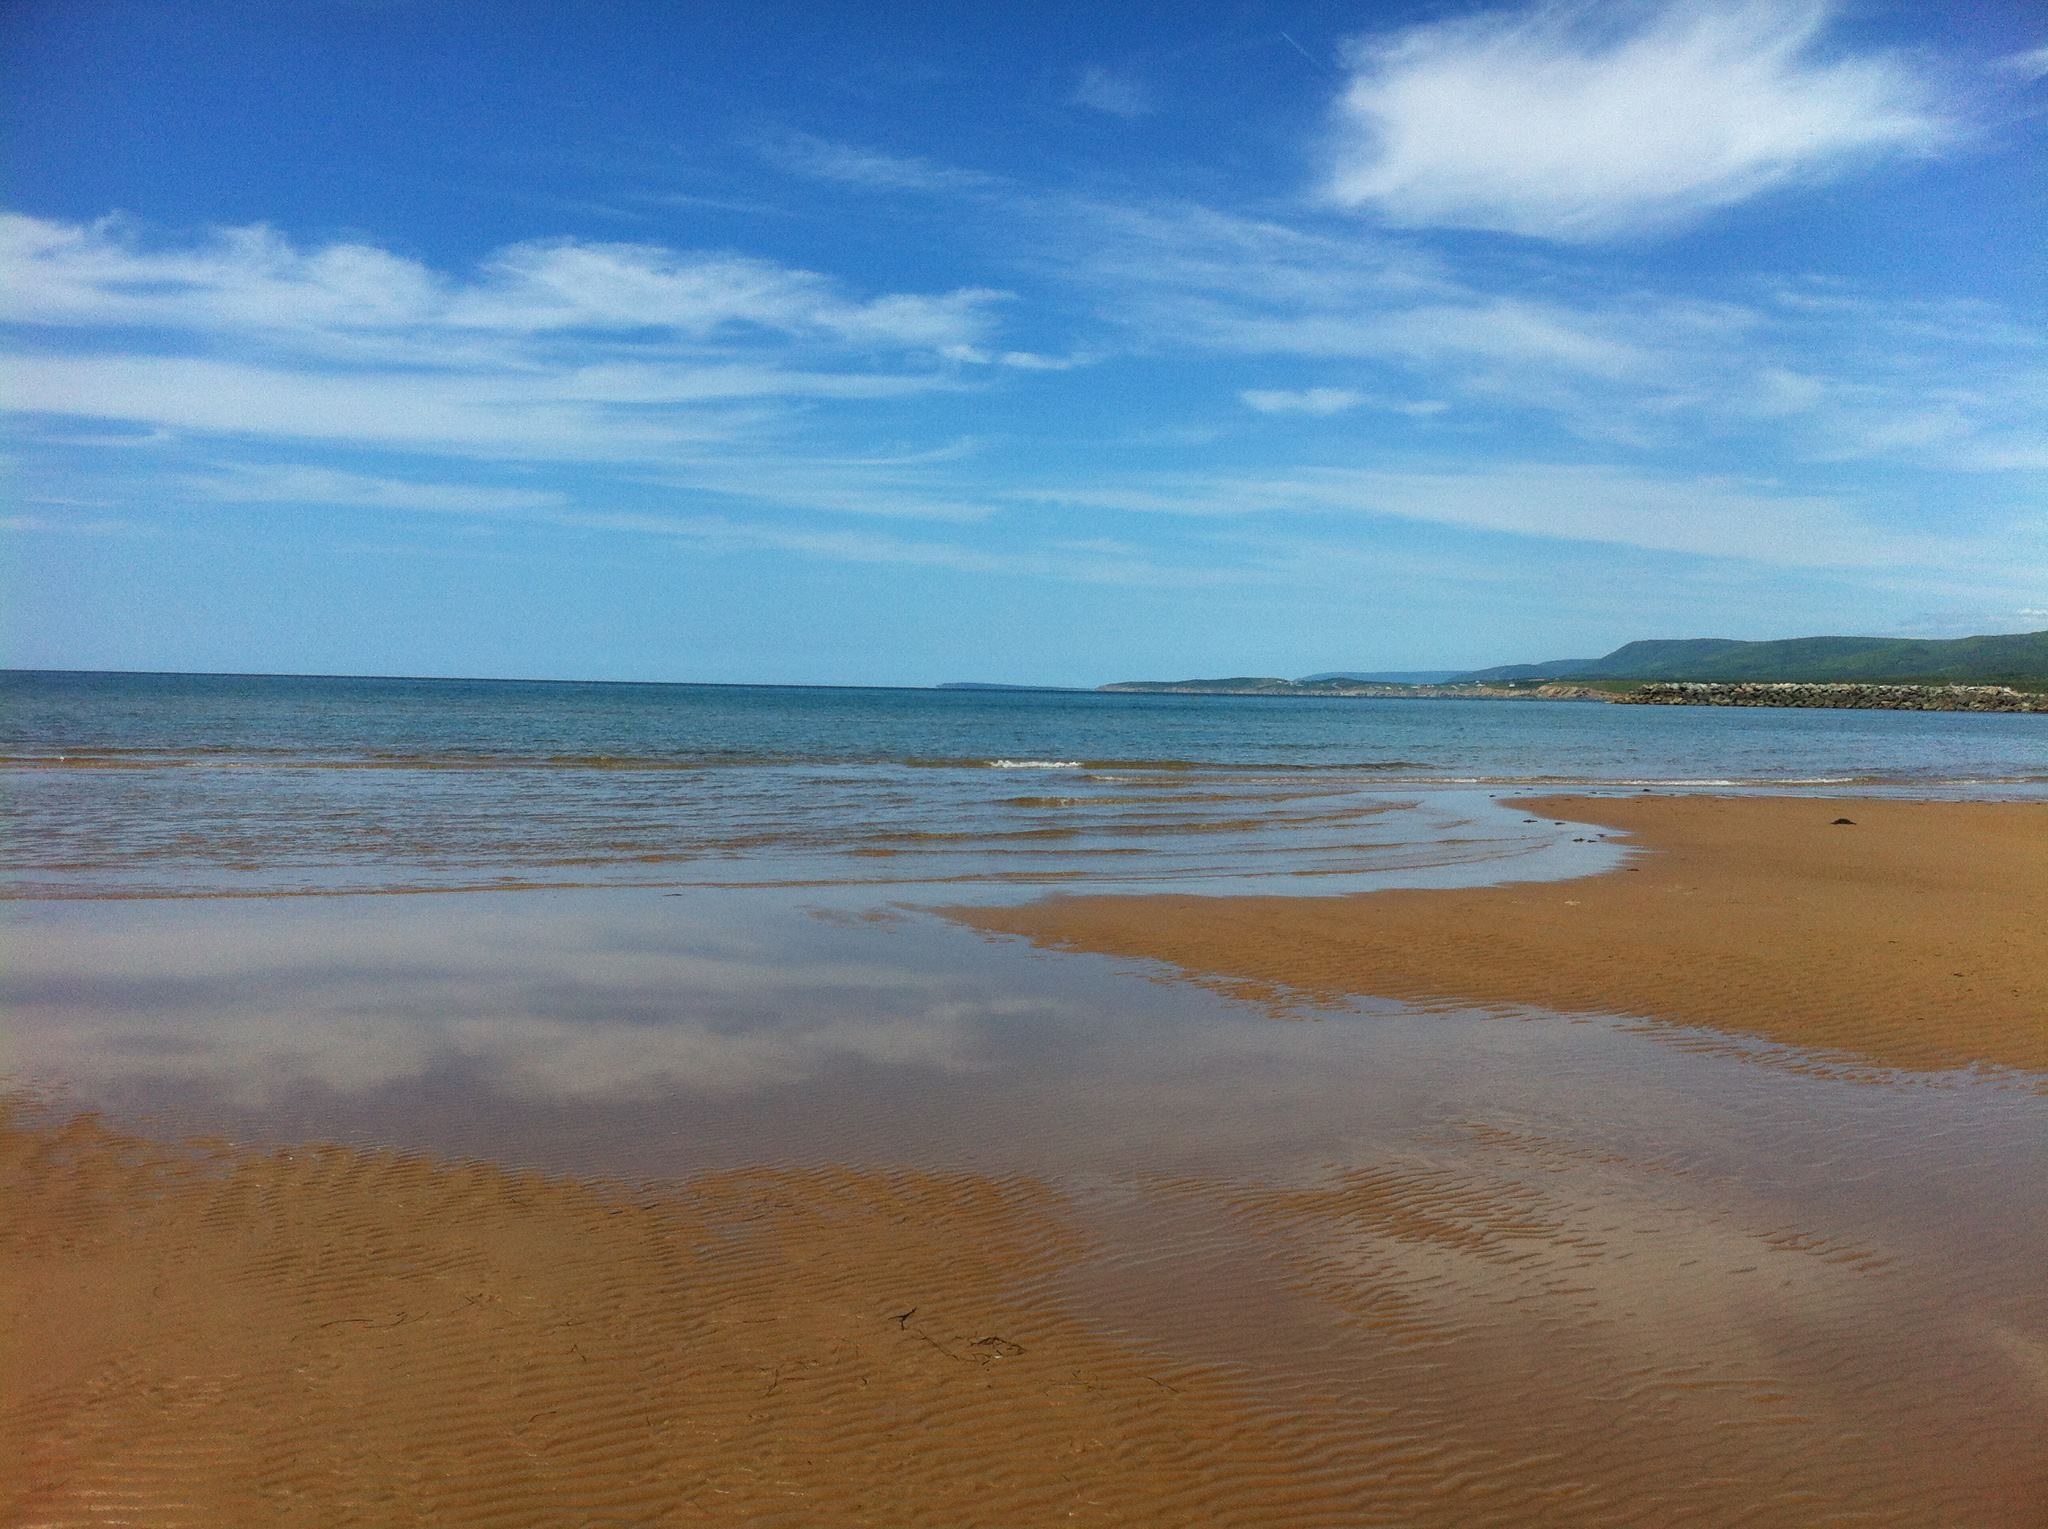
beach, landscape, sea, coast, water, nature, outdoor, sand, ocean, horizon, cloud, sky, sun, shore, wave, summer, vacation, travel, environment, relax, splash, scenic, tropical, natural, seascape, holiday, bay, island, blue, material, body of water, sunny, marine, day, habitat, natural environment, wind wave